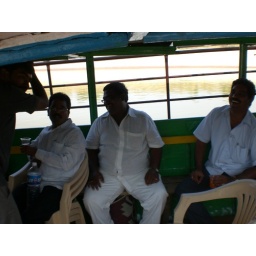
bar in boat